Georges-Eugène Haussmann

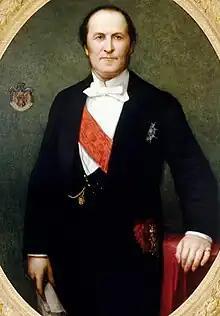
Portrait of Baron Haussmann, by Henri Lehmann, 1860, Musée Carnavalet

One of the leaders of the parliamentary opposition to Napoleon, Jules Ferry, ridiculed the accounting practices of Haussmann as "Les Comptes fantastiques de Haussmann", or "The fantastic accounts of Haussmann", in 1867, a play on words of "Les Contes Fantastiques de Hoffmann", The Fantastical Tales of Hoffmann. The republican opposition to Napoleon III won many parliamentary seats in the 1869 elections, and increased its criticism of Haussmann.